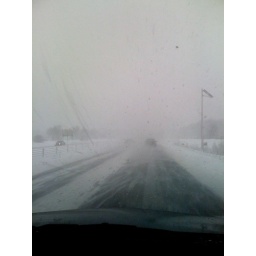
This reminds me of home. Except that I'm in a warm car eating chicken salad sandwiches.